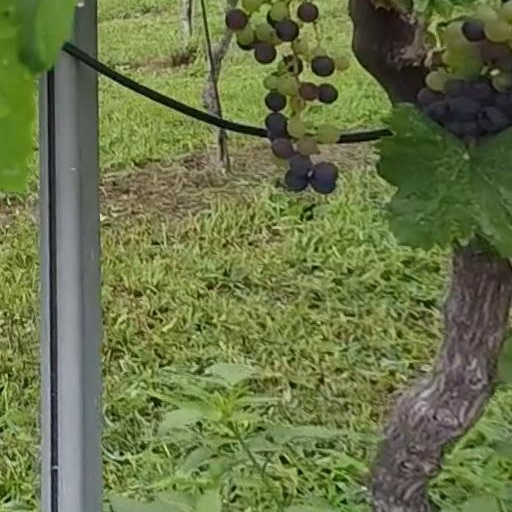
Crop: grape